Smokey Harris

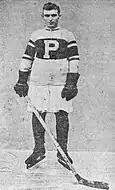
Harris with the Portland Rosebuds.

Portland won the PCHA championship in 1916, briefly taking over the Stanley Cup before losing it in the 1916 Stanley Cup Finals to the Montreal Canadiens. After Portland folded, Harris returned to the Millionaires, playing another five seasons. With Vancouver, Harris played in the 1921 and 1923 Stanley Cup series, both times against the Ottawa Senators.